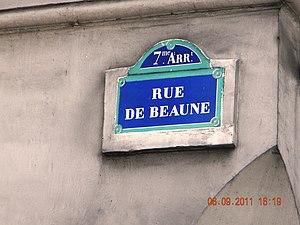
La rue de Beaune est une voie située dans le quartier Saint-Thomas-d'Aquin dans le 7ᵉ arrondissement de Paris.